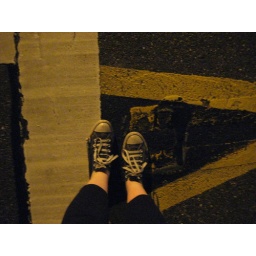
shoes in the middle of the road